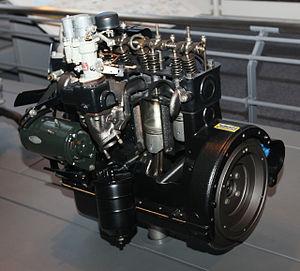
Toyota Motor Corporation a produit une grande variété de moteurs automobiles différents. Le constructeur mondial utilise un système de chiffres et de lettres, simple complexe à la fois, à cause du grand nombre de blocs moteurs et d'évolutions réalisées.